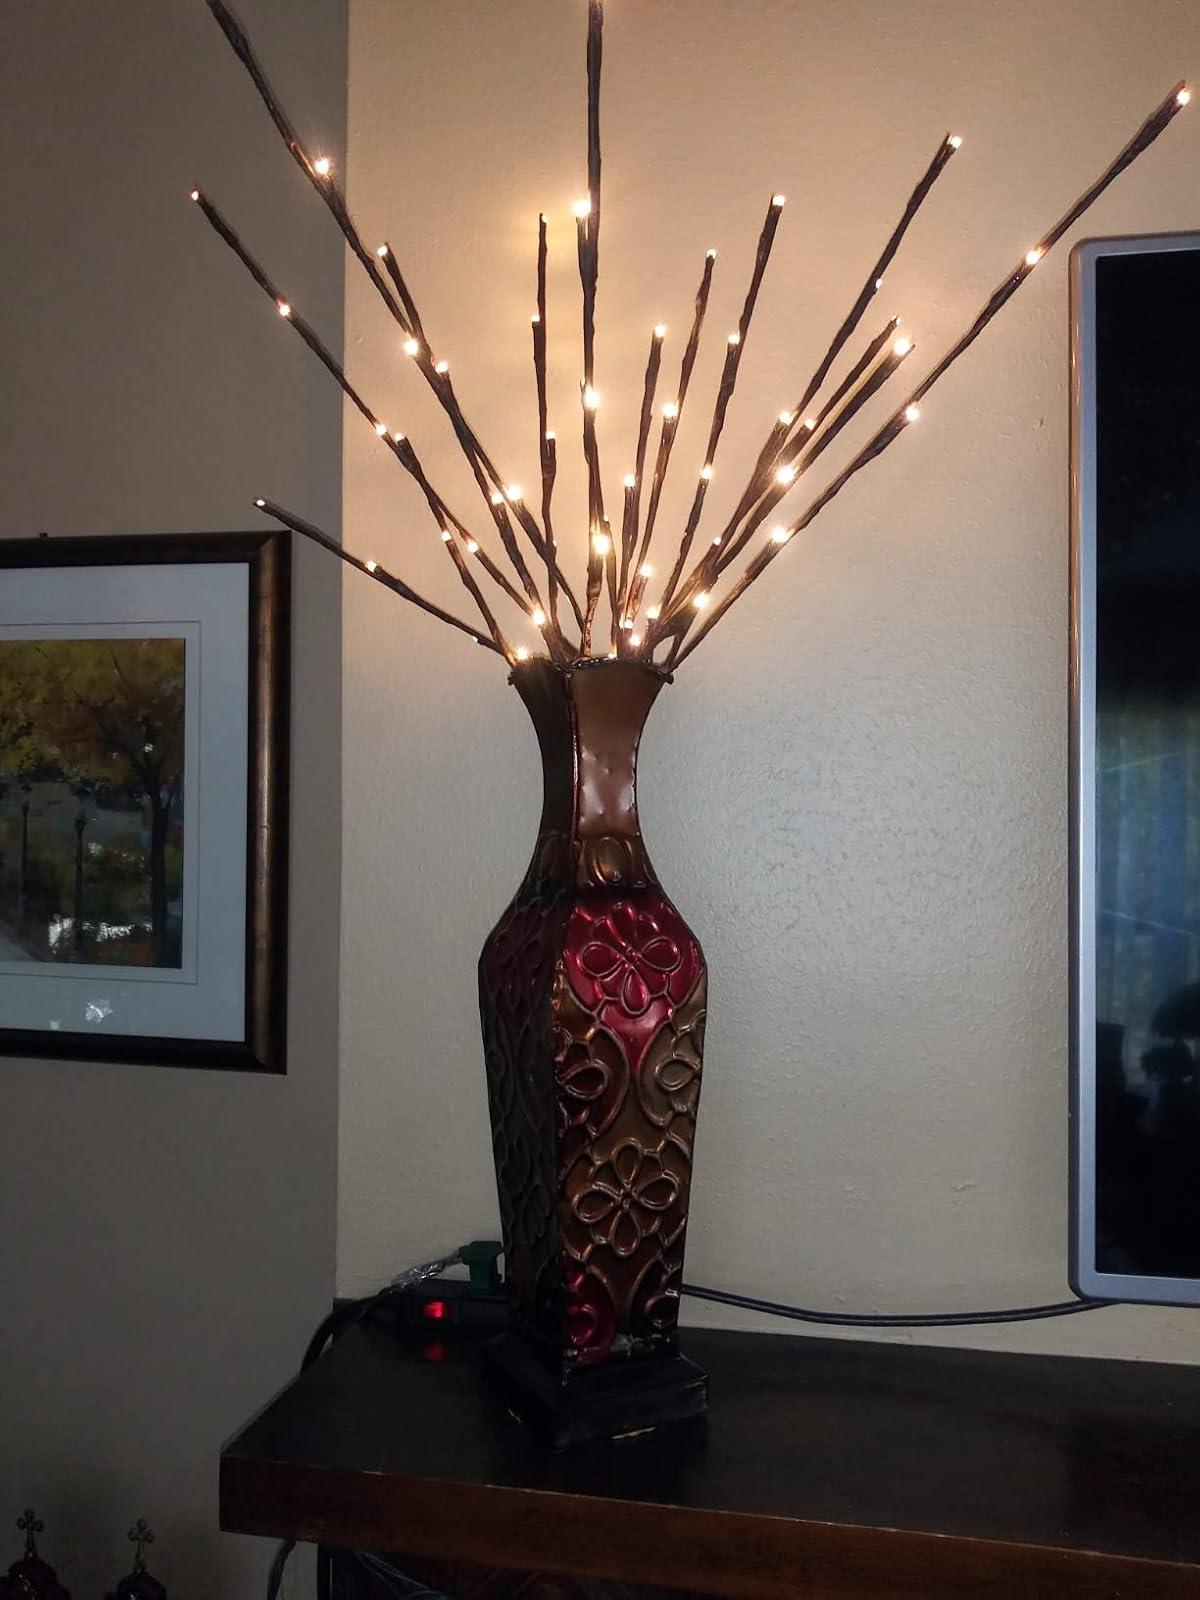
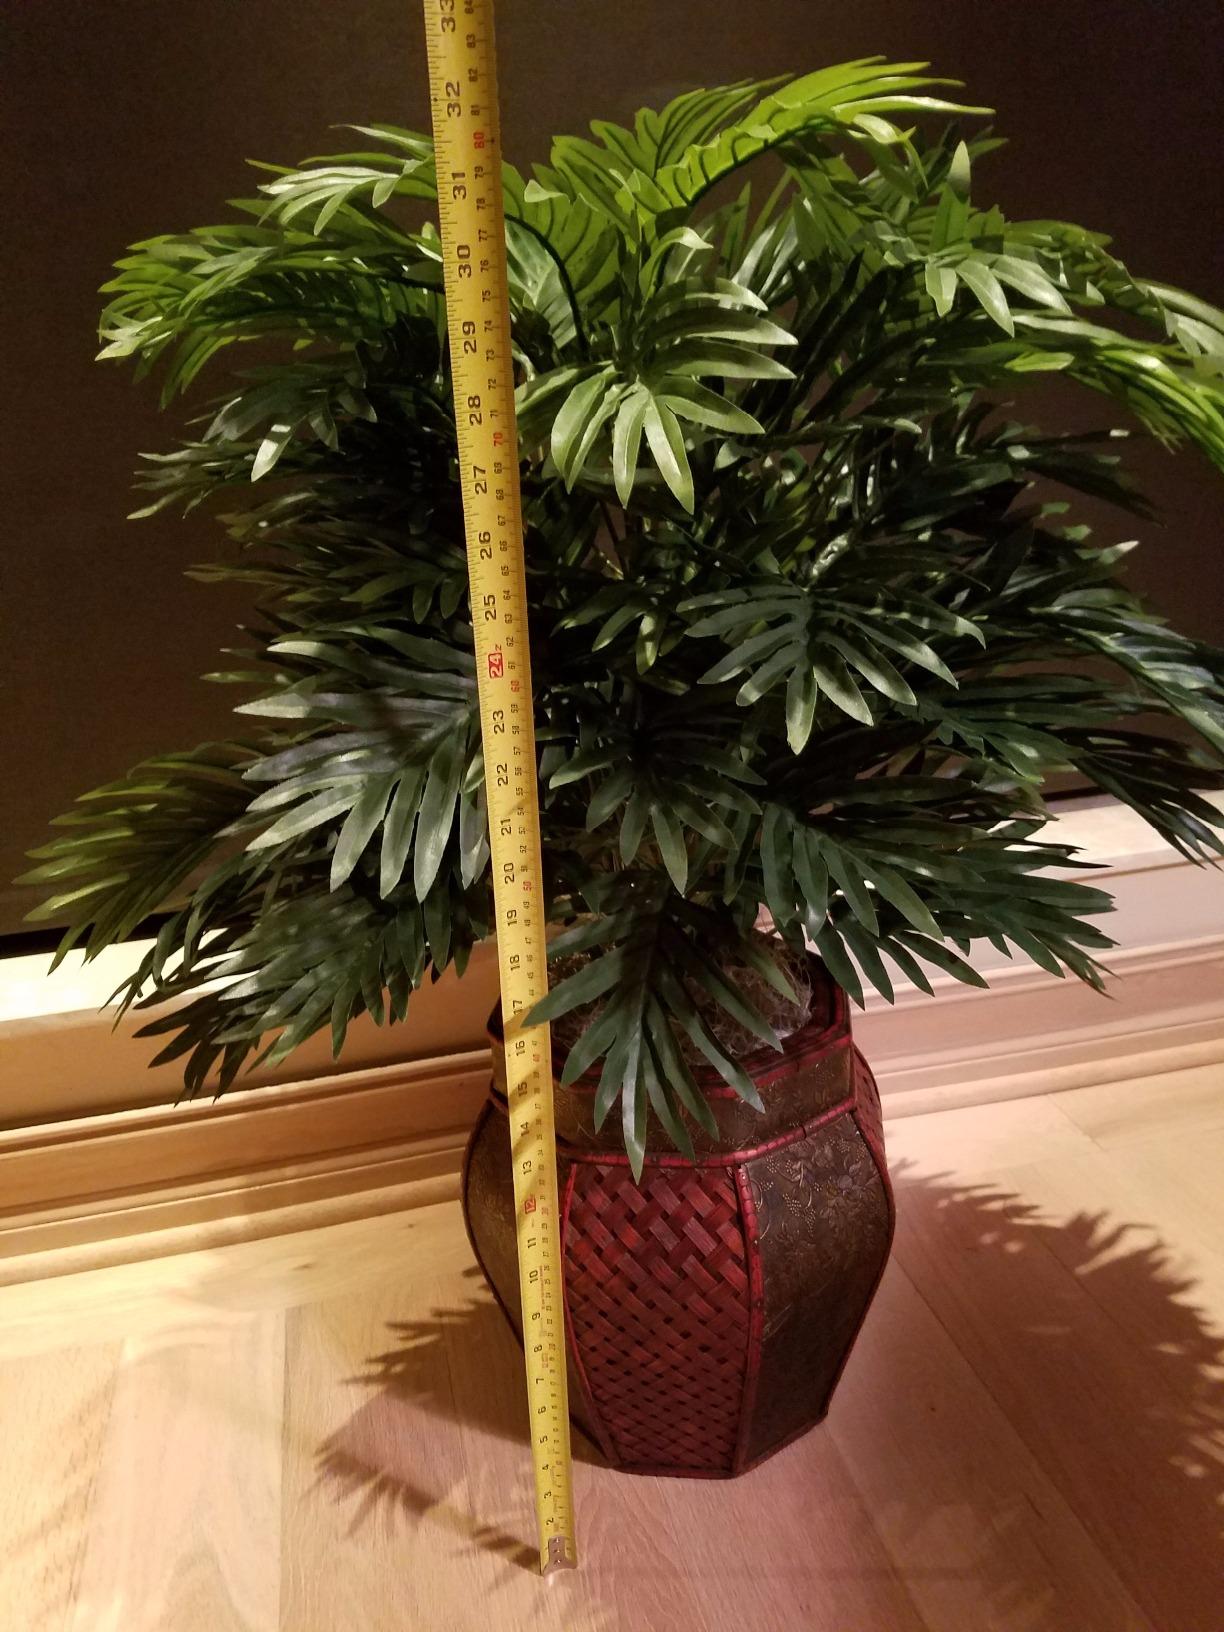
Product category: vase
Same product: no